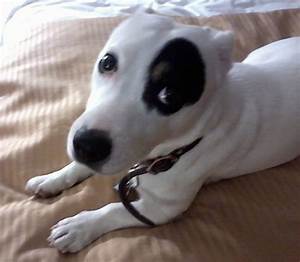
Label: dog